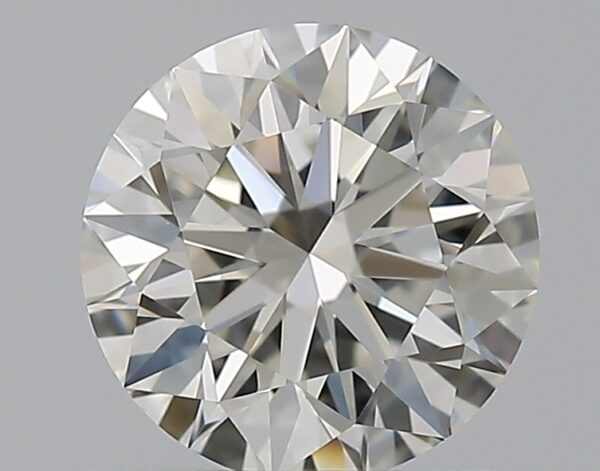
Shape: round
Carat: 0.7
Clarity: VS1
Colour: I
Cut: EX
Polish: EX
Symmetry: EX
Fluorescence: N
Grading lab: GIA
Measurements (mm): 5.67 x 5.7 x 3.54